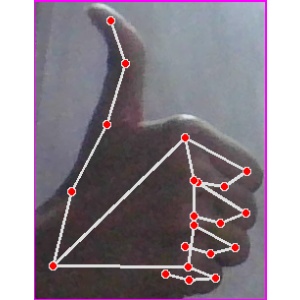
अक्षर: थ